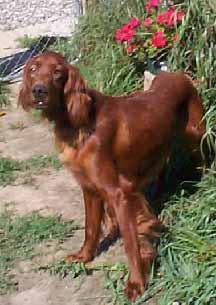
Irish_setter